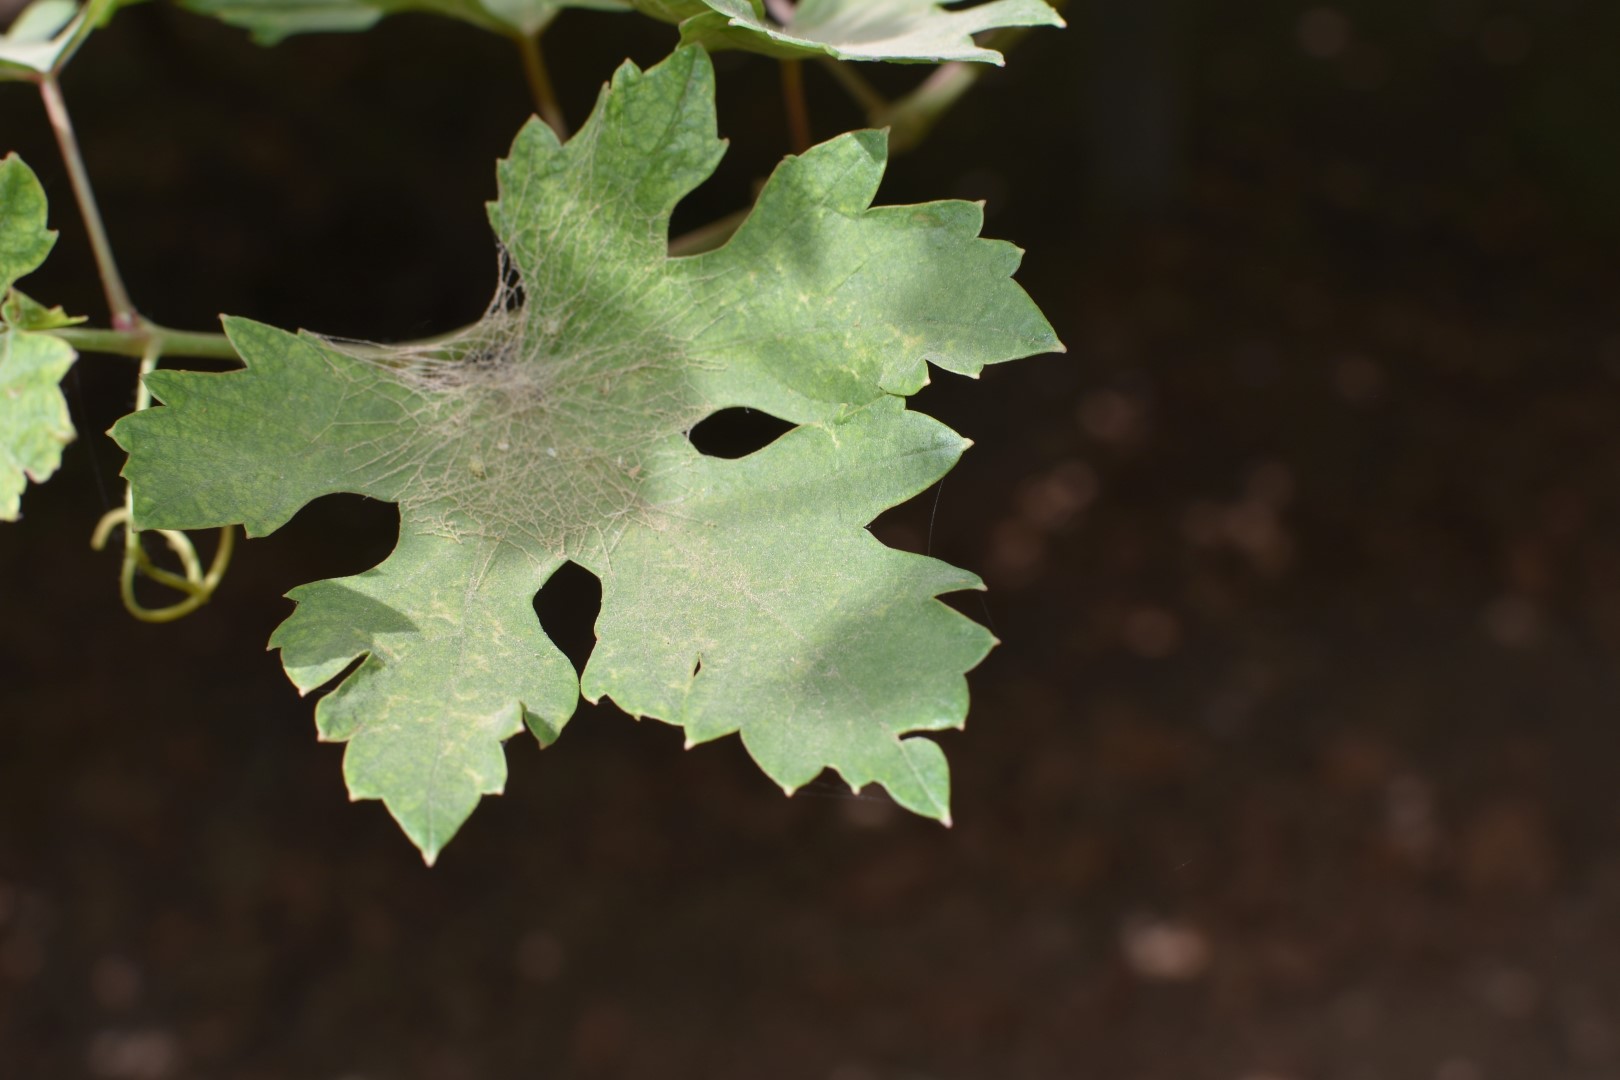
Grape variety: Riasi